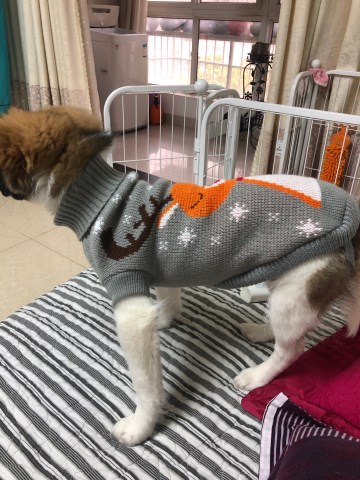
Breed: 3336-n000121-chinese_rural_dog